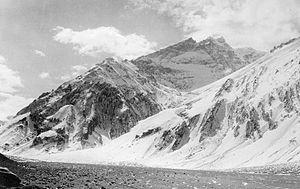
L'isolation topographique d'un sommet est, en topographie, la distance le séparant du point le plus proche de même altitude ou d'altitude supérieure. En d'autres termes, l'isolation topographique représente le rayon du cercle à l'intérieur duquel le sommet est le point le plus élevé. Avec la proéminence, il constitue un critère objectif pour distinguer les sommets indépendants des sommets secondaires.
L'Aconcagua est un sommet d'Argentine situé à treize kilomètres de la frontière chilienne et s'élevant à 6 962 mètres d'altitude. Surnommé le « colosse de l'Amérique », il constitue le point culminant de l'Argentine, de la cordillère des Andes, du continent américain, de l'hémisphère austral et la plus haute montagne en dehors de l'Asie. Il domine un vaste parc provincial protégeant des espèces animales typiques de la cordillère, en particulier le condor des Andes et le guanaco, ainsi qu'une végétation rare et fragile. En effet, le climat est aride et la couverture neigeuse ténue, malgré l'existence de quelques glaciers modestes.